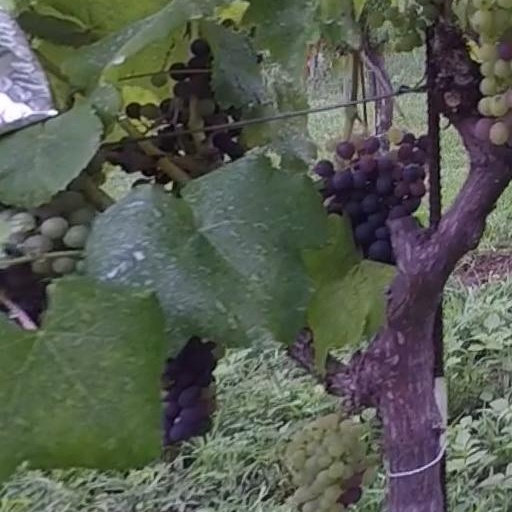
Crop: grape